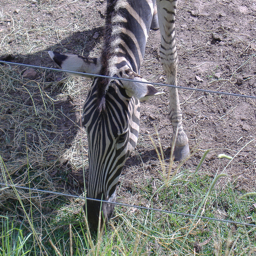
A zebra standing on top of a grass field.
A zebra that is bent down behind a fence, feeding on some grass.
A zebra grazing on some grass at the zoo.
A zebra leaned over by a wire fence eating grass.
A close up look at a very cute zebra.